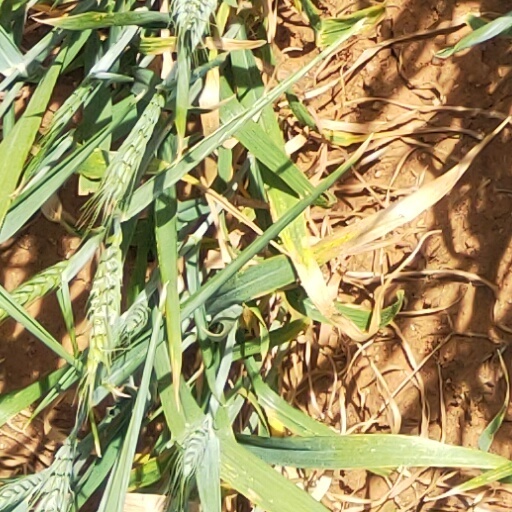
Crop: wheat